Helium analyzer

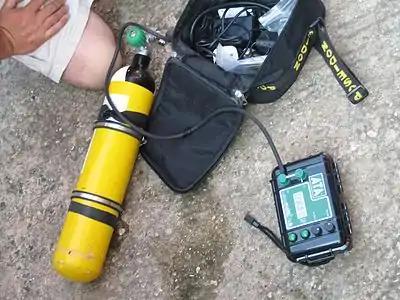
Analysing a trimix blend using a portable helium analyzer

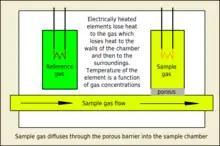
Principle of the thermal conductivity gas analyzer

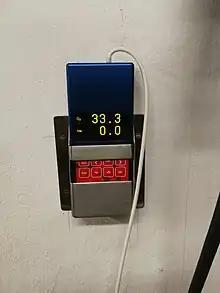
Continuous flow oxygen and helium analyser monitoring blended breathing gas for diving

A Helium analyzer is an instrument used to identify the presence and concentration of helium in a mixture of gases.